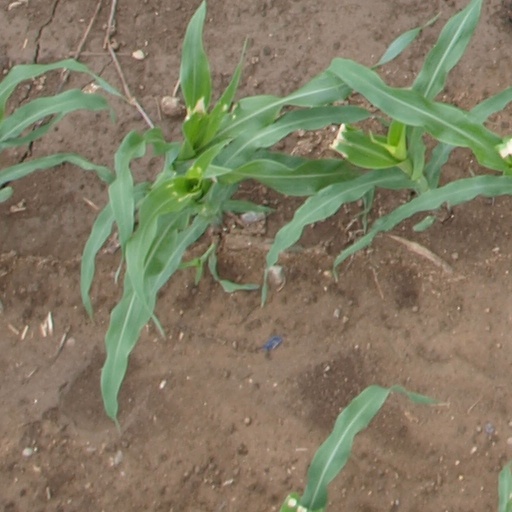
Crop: maize; corn